Theresa Vaughn

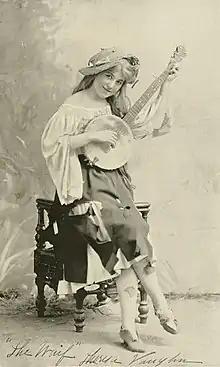
Vaughn as "The Waif" in "1492 Up to Date"

She was a hit on Broadway in "1492 Up to Date", where she played banjo and sang songs in German in the role of Fraulein, the Waif, and appeared in other productions including "Excelsior Jr.". She also had success on tour with "The Tourists in a Pullman Car".